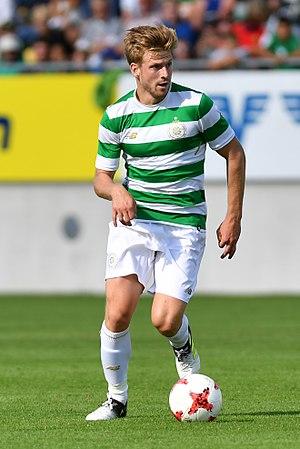
Stuart Armstrong, né le 30 mars 1992 à Inverness, est un footballeur international écossais qui évolue au poste milieu de terrain au Southampton FC.